Daraa offensive (June 2017)

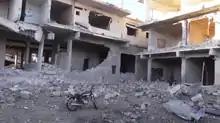
Area of al-Balad district, Daraa, that was destroyed during the offensive

The Daraa offensive (June 2017) was a military operation launched by the Syrian Arab Army and allies against rebel positions in the southern half of Daraa city. Rebels and government forces fought for control of the city's Palestinian refugee camp, a built-up residential area of the city.